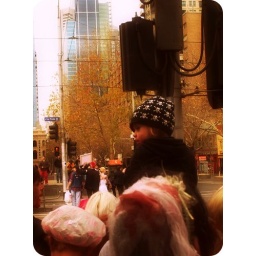
Bea gets the best seat in the house as we stagger down towards La Trobe Street.